Bordeaux Montaigne University

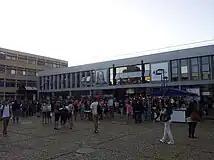
New student orientation on the Pessac campus

The Doctoral College "Montaigne-Humanités" (literally: "Montaigne Humanities" is the largest doctoral college on the Bordeaux Universities campus and one of the largest in France. It is also referred to as "Ecole doctorale "unique"" (literally: Sole Doctoral College), as it is an conglomerate of several research fields and other doctoral colleges in humanities, which were once apart.